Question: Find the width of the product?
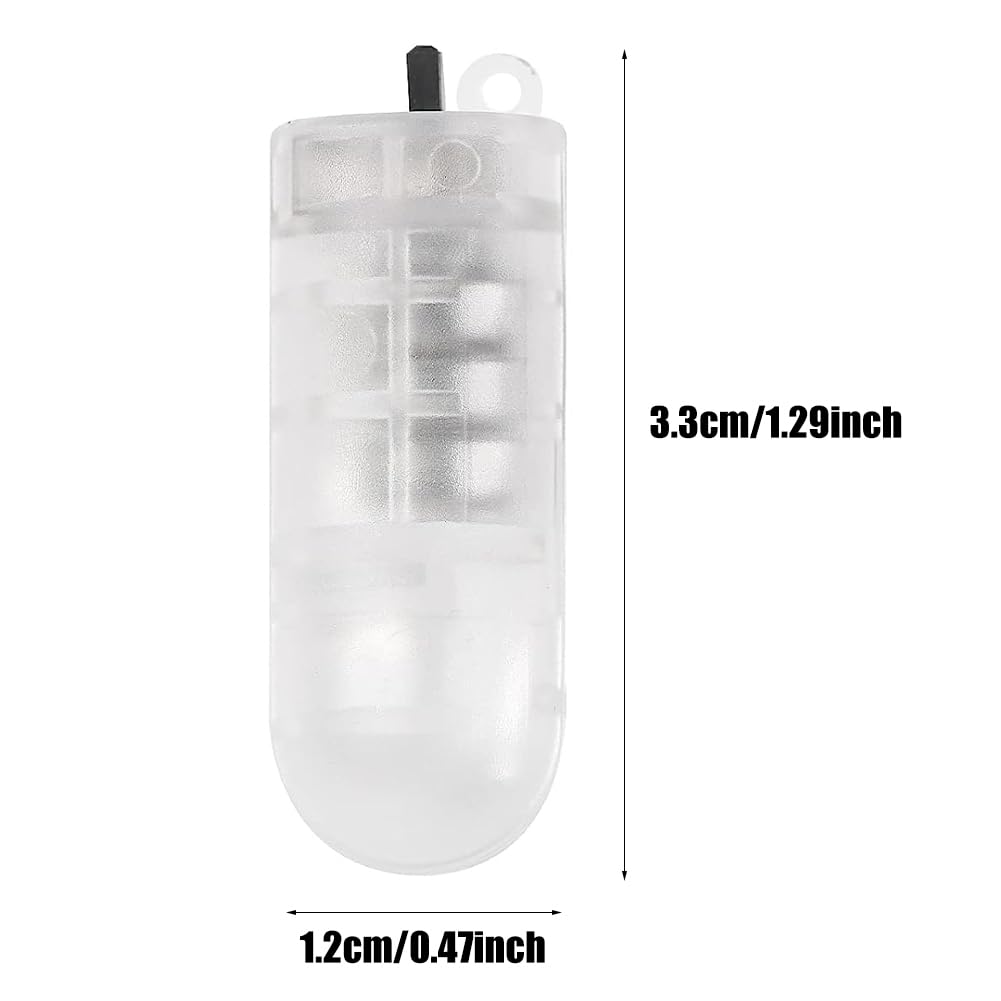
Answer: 1.2 centimetre